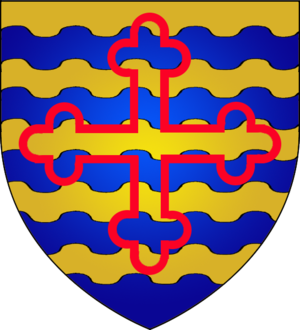
Reisdorf
Reisdorfs våben
Reisdorf er en kommune og et byområde i Luxembourg. Kommunen, som har et areal på 14,84 km², ligger i kantonen Diekirch i distriktet Diekirch. I 2005 havde kommunen 854 indbyggere.